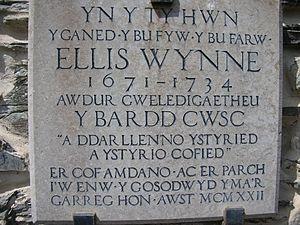
Ellis Wynne, né le 7 mars 1671 et mort le 13 juillet 1734, est un pasteur et écrivain gallois, auteur des textes parmi les plus importants et les plus influents de la littérature de langue galloise.